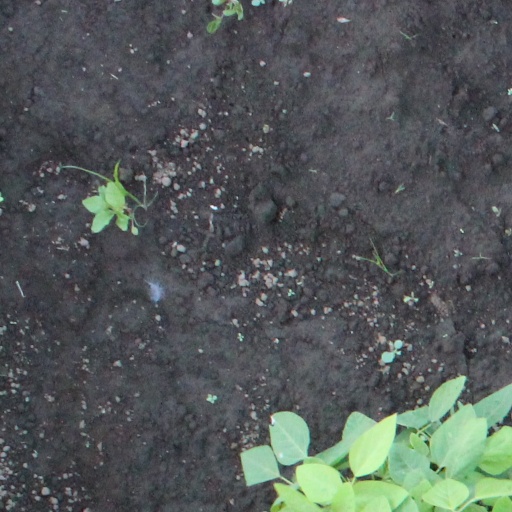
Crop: soybean